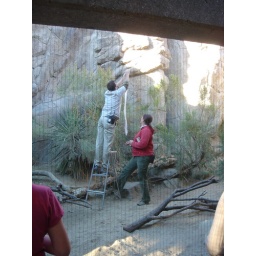
Zoo employees stringing up toilet paper from a wire... evidently it's like a toy for whatever animal lives in there.